Ukraine in the Eurovision Song Contest 2018

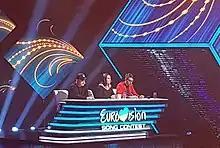
The "Vidbir 2018" judges: Andriy Danylko, Jamala and Yevhen Filatov

The selection of the competing entries for the national final and ultimately the Ukrainian Eurovision entry took place over three stages. In the first stage, artists and songwriters had the opportunity to apply for the competition through an online submission form. Eighteen acts were selected and announced on 16 January 2018. The second stage consisted of the televised semi-finals which took place on 10 and 17 February 2018 with nine acts competing in each show. Three acts were selected to advance from each semi-final based on the 50/50 combination of votes from a public televote and an expert jury. Both the public televote and the expert jury assigned scores ranging from 1 (lowest) to 9 (highest) and the three entries that had the highest number of points following the combination of these scores advanced to the final. The third stage was the final, which took place on 24 February 2018 and featured the six acts that qualified from the semi-finals vying to represent Ukraine in Lisbon. The winner was selected via the 50/50 combination of votes from a public televote and an expert jury. Both the public televote and the expert jury assigned scores ranging from 1 (lowest) to 6 (highest) and the entry that had the highest number of points following the combination of these scores was declared the winner. Viewers participating in the public televote during the three live shows had the opportunity to submit a single vote per phone number for each of the participating entries via SMS or the Teleportal mobile application. In the event of a tie during the semi-finals and final, the tie was decided in favour of the entry that received the highest score from the public televote.